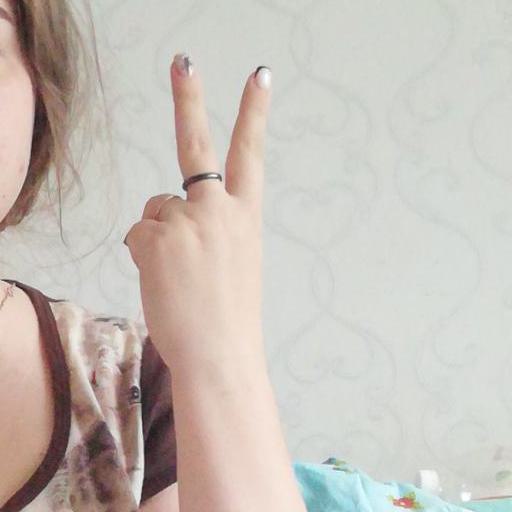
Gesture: peace_inverted